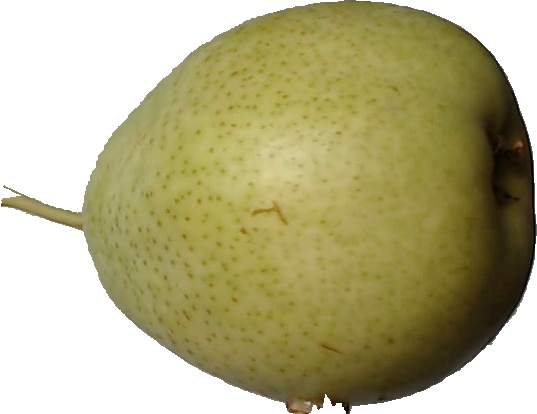
Label: pear_1